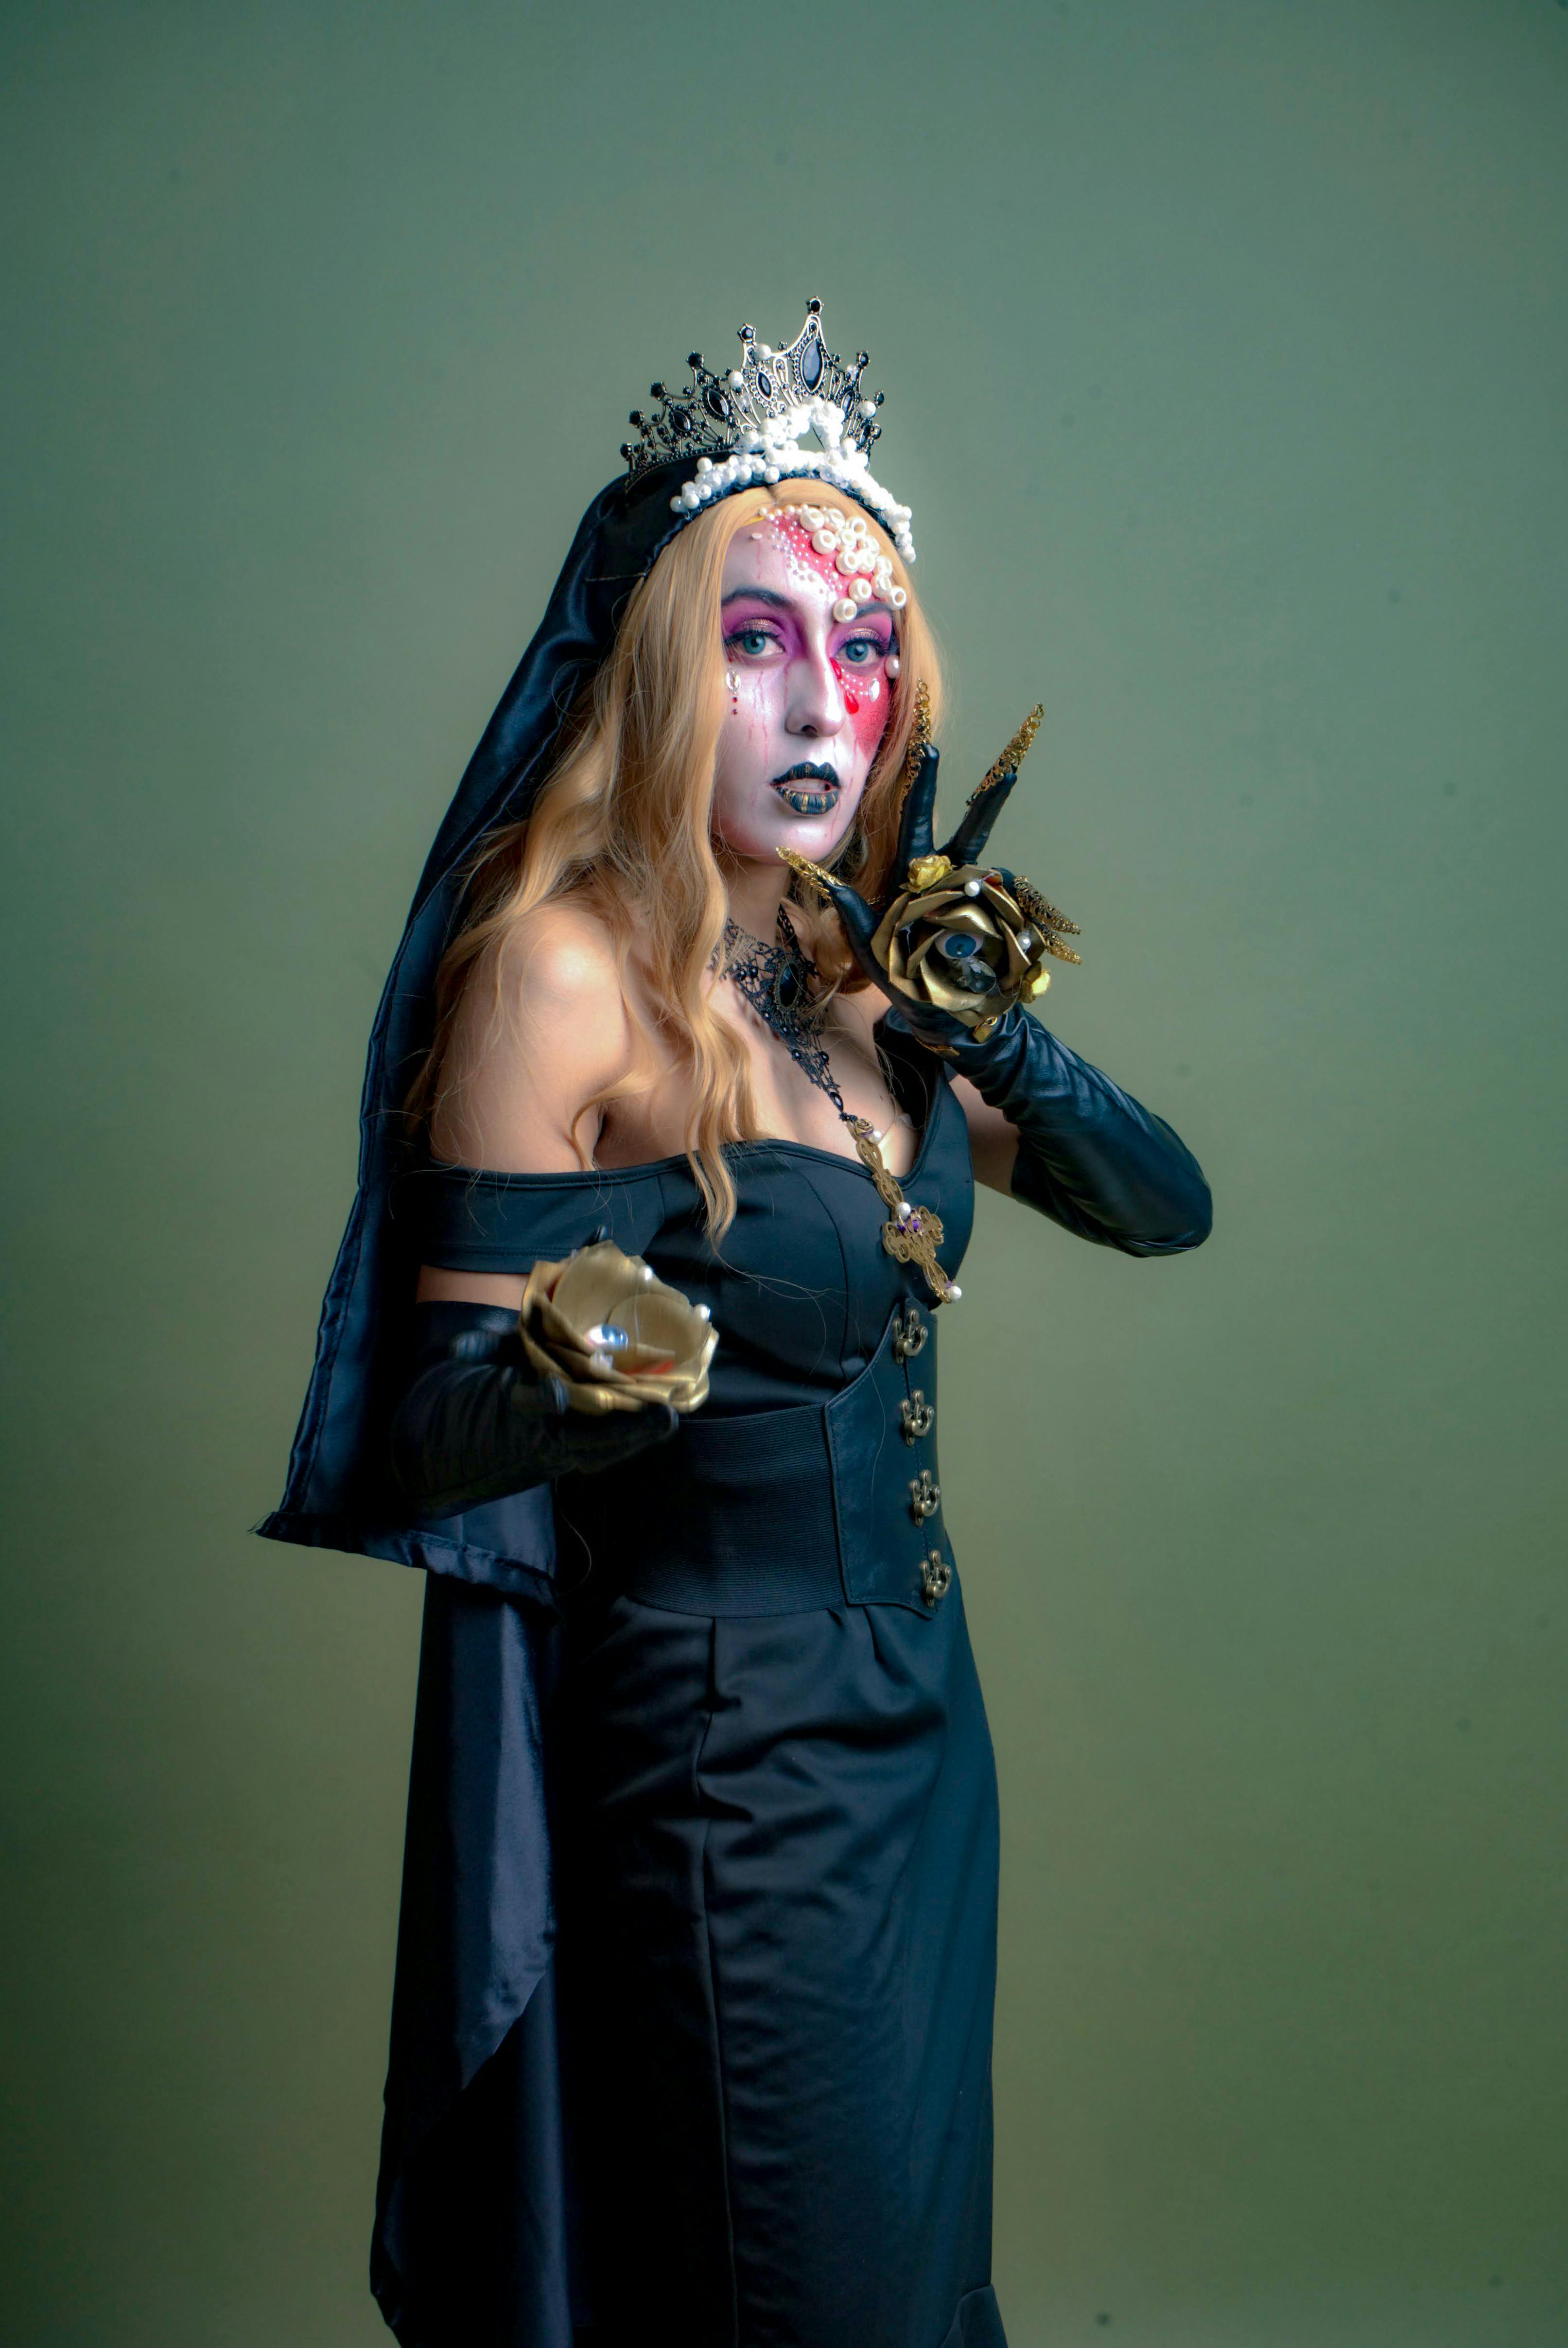
woman, fashion, eye, costume, black, cosplay, fictional character, long hair, goth subculture, costume design, headpiece, cosmetics, Gothic fashion, necklace, makeover, model, glove, photo shoot, fashion model